Cotsiogo

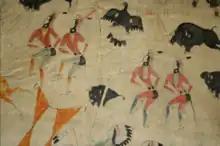

Cotsiogo was known for his paintings on animal hides, including elk hide. His earliest paintings had depictions of the Wolf (War) Dance with a US flag at the center of the piece. The Shoshone Wolf Dance evolved into the Grass Dance, with men dancers going from having "one or two feathers in their hair to war bonnets with long streamers and feather bustles". Depictions of the Wolf Dance were quickly replaced by the Sun Dance, Grass Dance, and buffalo hunts. Cotsiogo, who sold his paintings to white tourists visiting the Wind River Reservation, included scenes of traditional buffalo hunts because they were seen as more desirable by buyers. Thanks to the tourist economy, new trade markets, and the influx of new materials, artists like Cotsiogo were able to produce works that helped support themselves and their families.